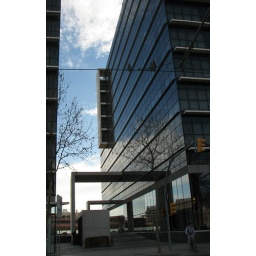
I liked this glass building with the park and concrete design right beside it